List of birds of Vieques

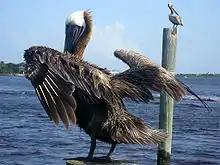
Brown pelican, a protected species which commonly occurs in Vieques's coasts.

Pelicans are very large water birds with a distinctive pouch under their beak Like other birds in the order Pelecaniformes, they have four webbed toes.